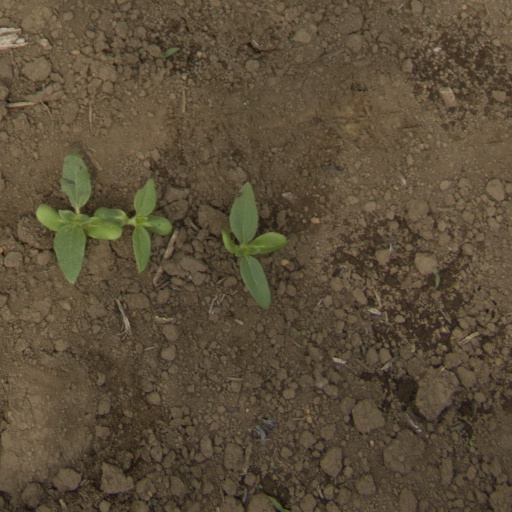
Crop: Jerusalem artichoke